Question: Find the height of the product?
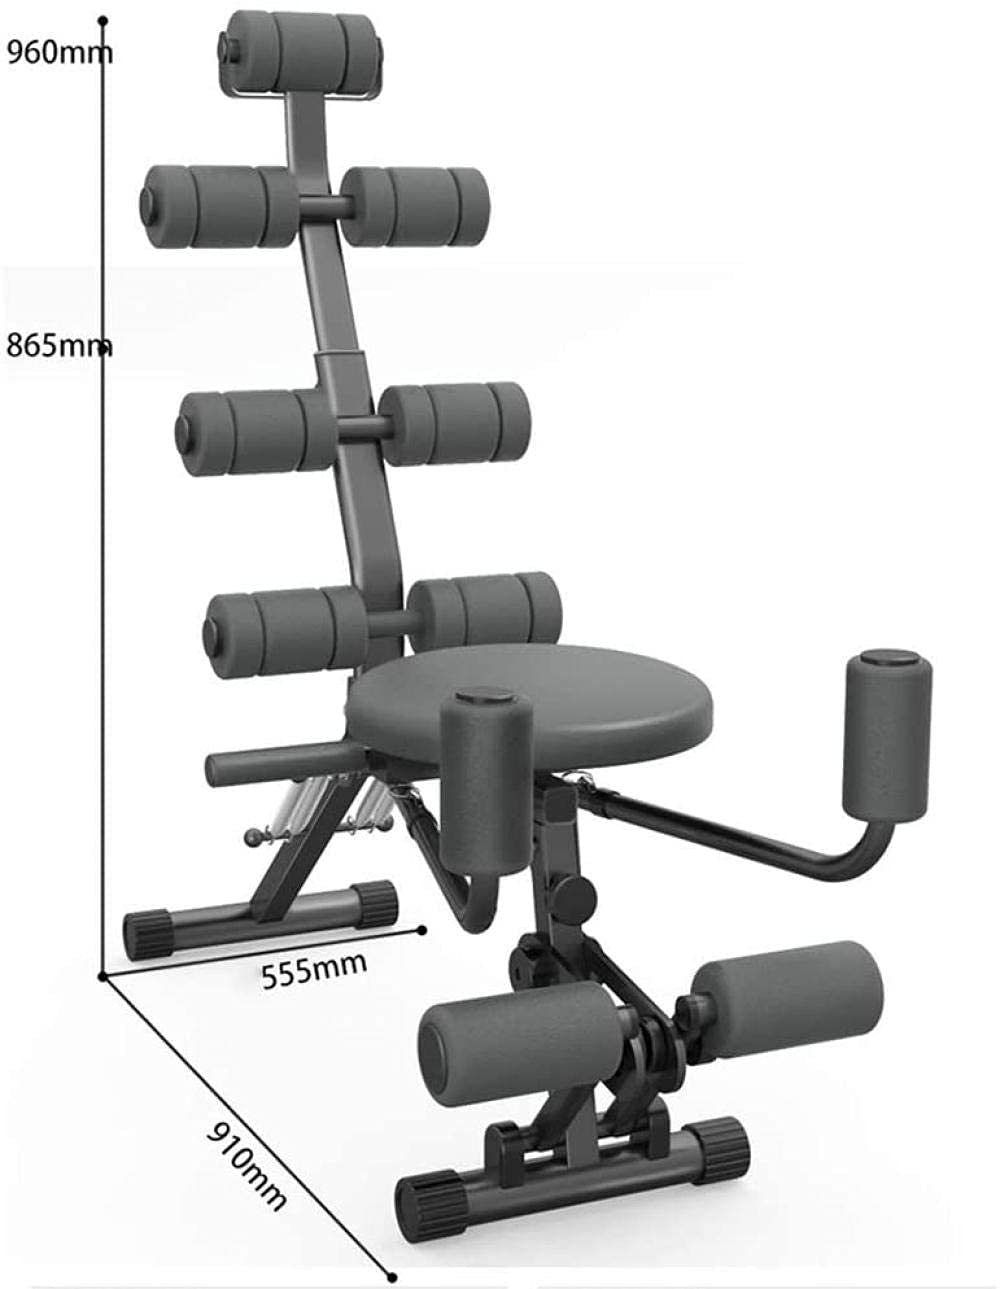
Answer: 960.0 millimetre